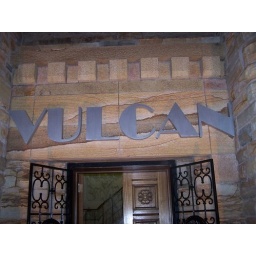
This is the sign over the doorway to the stairwell to climb the tower